Pie Traynor

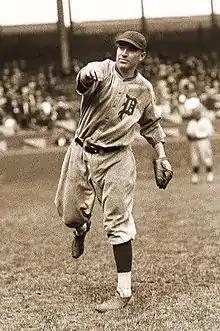
Traynor was regarded as one of the greatest third basemen of his generation.

In a 17-year major league career, Traynor played in 1,941 games, accumulating 2,416 hits in 7,559 at bats for a .320 career batting average along with 58 home runs, 1,273 runs batted in and an on-base percentage of .362. He retired with a .946 fielding percentage. Traynor reached a high of 12 home runs in 1923. He hit more doubles and triples, with 371 doubles and 164 triples lifetime and leading the league in triples in 1923, with 19. He hit over .300 ten times and had over 100 runs batted in (RBI) in a season seven times. Traynor accumulated 6 five-hit games and 39 four-hit games in his MLB career. His seven seasons with more than 100 RBI is tied for second among major league third basemen, behind Mike Schmidt's 9 seasons. He had 208 hits in 1923, the last Pirate infielder with 200 or more hits until shortstop Jack Wilson, who had 201 hits in 2004. Traynor struck out only 278 times in his career.